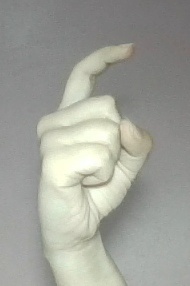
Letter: ra